Melissa Doi

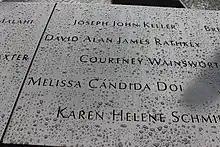
Doi's name is displayed on Panel S-46 at the South Pool the National September 11 Memorial.

Melissa Doi's death certificate was issued on September 26, 2001. Three years after the events of September 11, her remains were identified from the rubble of the World Trade Center.